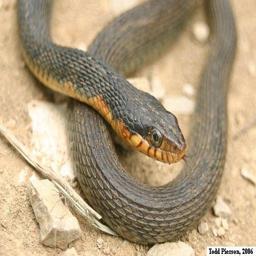
Animal: snakes